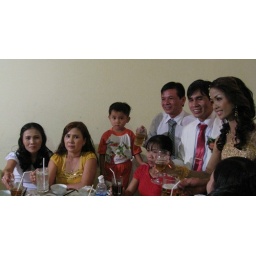
the 2 ladies in white and yellow are the groom's sisters : Nhan, and Nhuan